Awakening (Finnish religious movement)

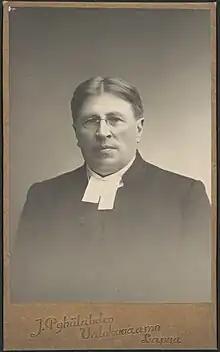
Wilhelmi Malmivaara, the founder of the movement peridical "Hengellinen Kuukauslehti", hymnwriter and leader of the Awakening movement.

Later, interest of Lutheran clergy with Pietist leanings was revived and an element of national revival was added. In 1880s the son of Nils Gustav Malmberg, Wilhelmi Malmivaara, rose to a leading position. He embraced modern means of communication by founding the periodical "Hengellinen Kuukauslehti" in 1888 and establishing the publishing company "Herättäjä" 1892. The movement was institutionalized through the founding of the Herättäjä Society (Sisälähetysseura Herättäjä) in 1912. The movement was positioned with the political nationalist right-wing movements.